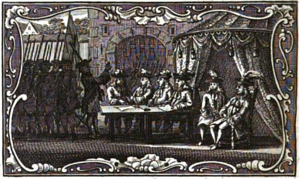
Le régiment wallon des Nouveaux Gueux est une ancienne unité d'infanterie des Provinces-Unies, composée de Wallons. Le régiment était formé de deux bataillons, disposant d'une compagnie de grenadiers et de six compagnies de mousquetaires. Bien que le régiment dispose d'un nom et d'un numéro, il était généralement désigné par le nom de son commandant.
Les mercenaires wallons sont des soldats remarqués pour avoir vendu leur service dans des armées étrangères européennes, depuis la fin du Moyen Âge jusqu'au siècle des Lumières.